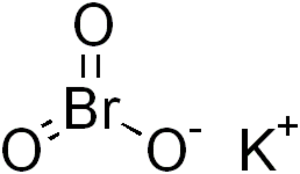
Le bromate de potassium est un composé chimique inorganique. Comme son nom l'indique, c'est le bromate du potassium, c'est-à-dire le sel de potassium de l'acide bromique.